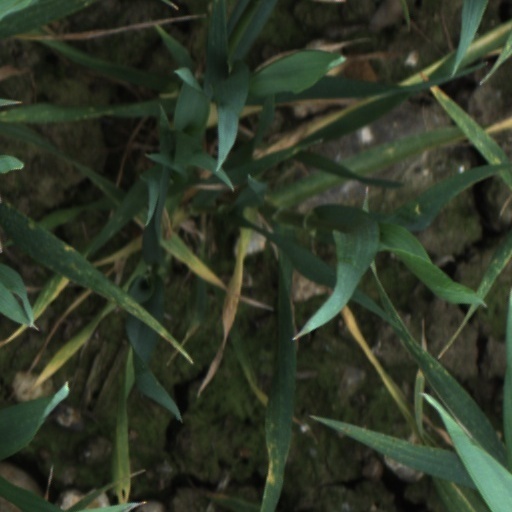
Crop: wheat